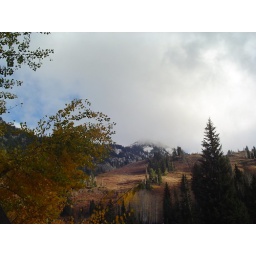
Colorful fall leaves, snow on the mountain and clouds above Snowbird